Woody Harrelson

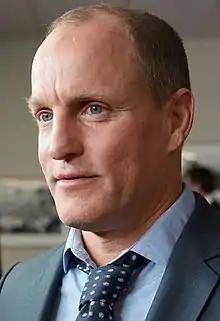
Harrelson at the Lyndon Baines Johnson Library and Museum in 2016

Harrelson returned to television in 2014, starring along with Matthew McConaughey in the first season of the HBO crime series "True Detective", where he played Marty Hart, a Louisiana cop investigating murders that took place over a timespan of 17 years. He and McConaughey received nominations for the Primetime Emmy Award for Outstanding Lead Actor in a Drama Series losing to Bryan Cranston for the final season of "Breaking Bad". In 2015, Woody Harrelson and daughter Zoe starred in a 7-minute short film for U2's 'Song for Someone.' In 2016, Harrelson announced that he would direct, write, produce, and star in a film, "Lost in London", which was shot as a single take and premiered live on January 19, 2017. Harrelson played police chief Bill Willoughby in the black comedy crime film "Three Billboards Outside Ebbing, Missouri", released in 2017, for which he received nominations for an Academy Award for Best Supporting Actor and a Screen Actors Guild Award for Outstanding Performance by a Male Actor in a Supporting Role. In 2017, he played the antagonist The Colonel in the science fiction film "War for the Planet of the Apes". Also that year, he starred in comedic drama film "The Glass Castle," an adaptation of Jeannette Walls's memoir.